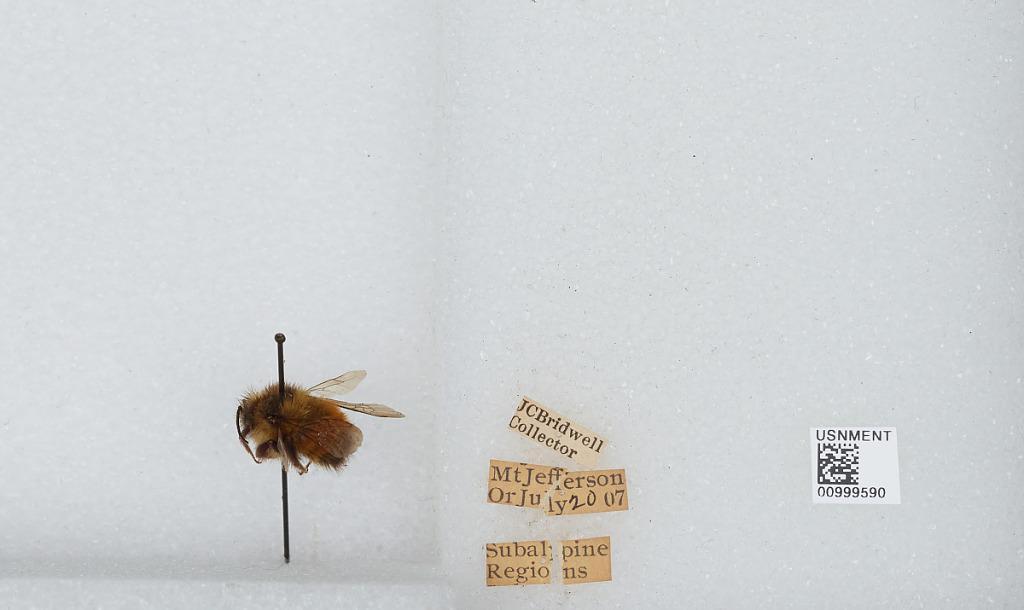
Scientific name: Bombus (Pyrobombus) melanopygus Nylander
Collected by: J. Bridwell
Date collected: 1907-7-20
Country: United States
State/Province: Oregon
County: Linn
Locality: Mount Jefferson, Subalpine Regions
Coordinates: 44.6742, -121.799